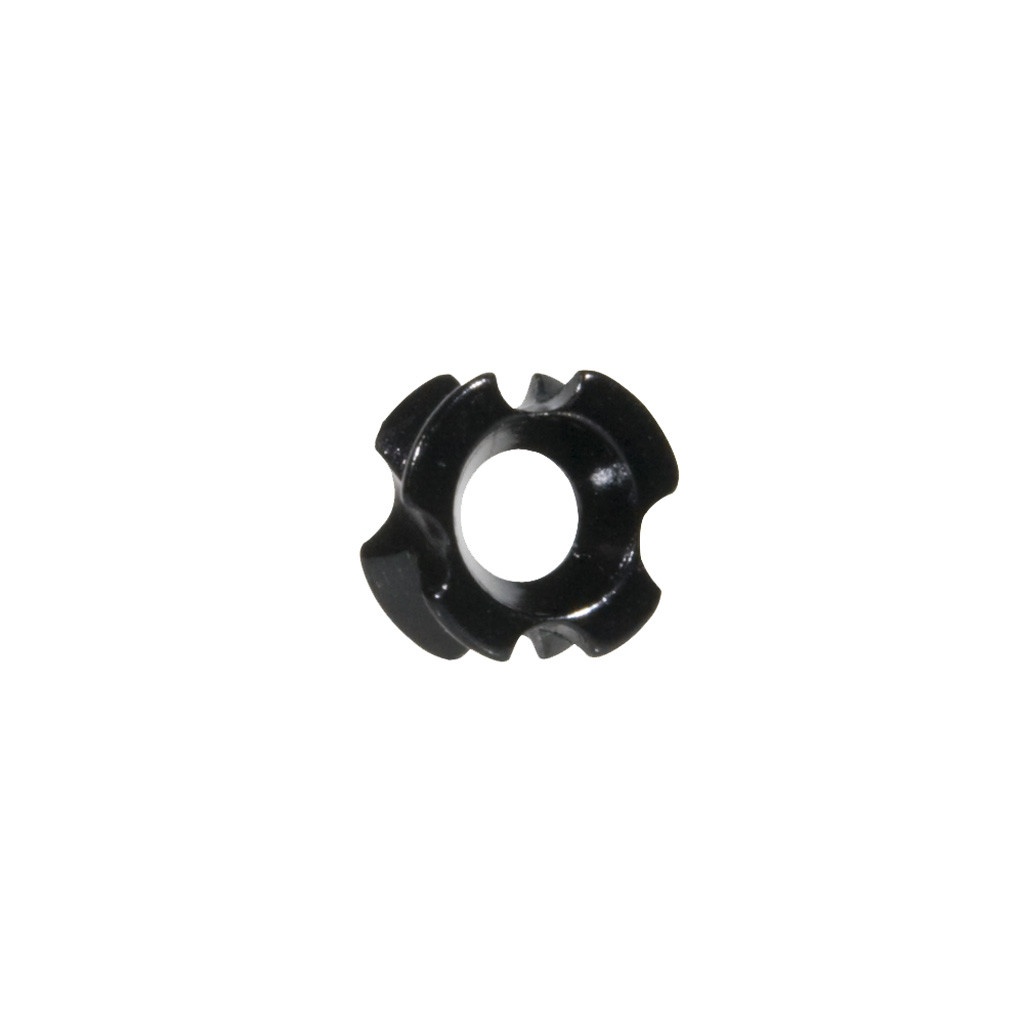
October Mountain TriView Peep Black 1/4 in.
Ultra-light aluminum peep sight can be installed three different ways to accommodate any length bow and string angle. Ultra-light aluminum peep sight Can be in.stalled three different ways to accommodate any length bow and string angle Manufacturer Part Number: 45393 UPC: 810173012751 Shipping Weight: 0.05 lb Box Dimensions: 4.13 L x 2.75 W x 0.5 H (inches)
Brand: October Mountain
Category: Sporting Goods > Outdoor Recreation > Hunting & Shooting > Archery > Bow & Crossbow Accessories > Bow & Crossbow Scopes & Sights